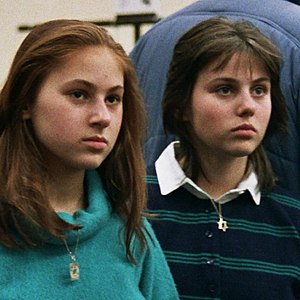
Sofia Polgár
Judit og Sofia Polgár (1988)
Sofia Polgár er en ungarsk – israelsk skakmester og kunstner. Hun har vundet titlerne International master og woman grandmaster både hendes yngre søster og hendes ældre søster er professionelle skakspillere.